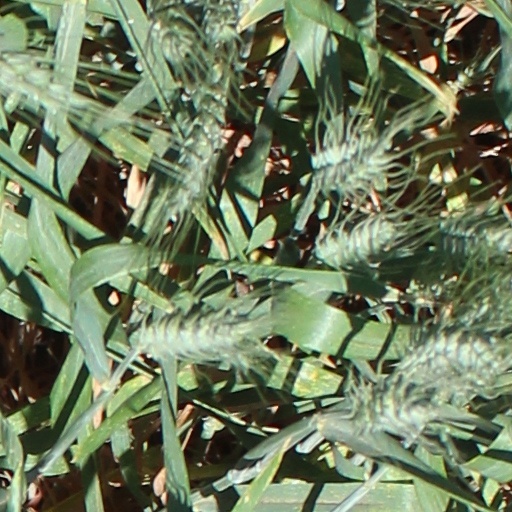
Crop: wheat